Dal Lake

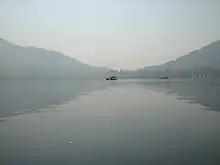
Dal

The shallow, open-drainage lake is fed by Dachigam-Telbal Nallah (with perennial flow), Dara Nallah ('Nallah' means "stream") and many other small streams. The lake is classified as 'warm monomictic' under the sub-tropical lake category. Spring sources also contribute to the flow, although no specific data is available to quantify their contribution.